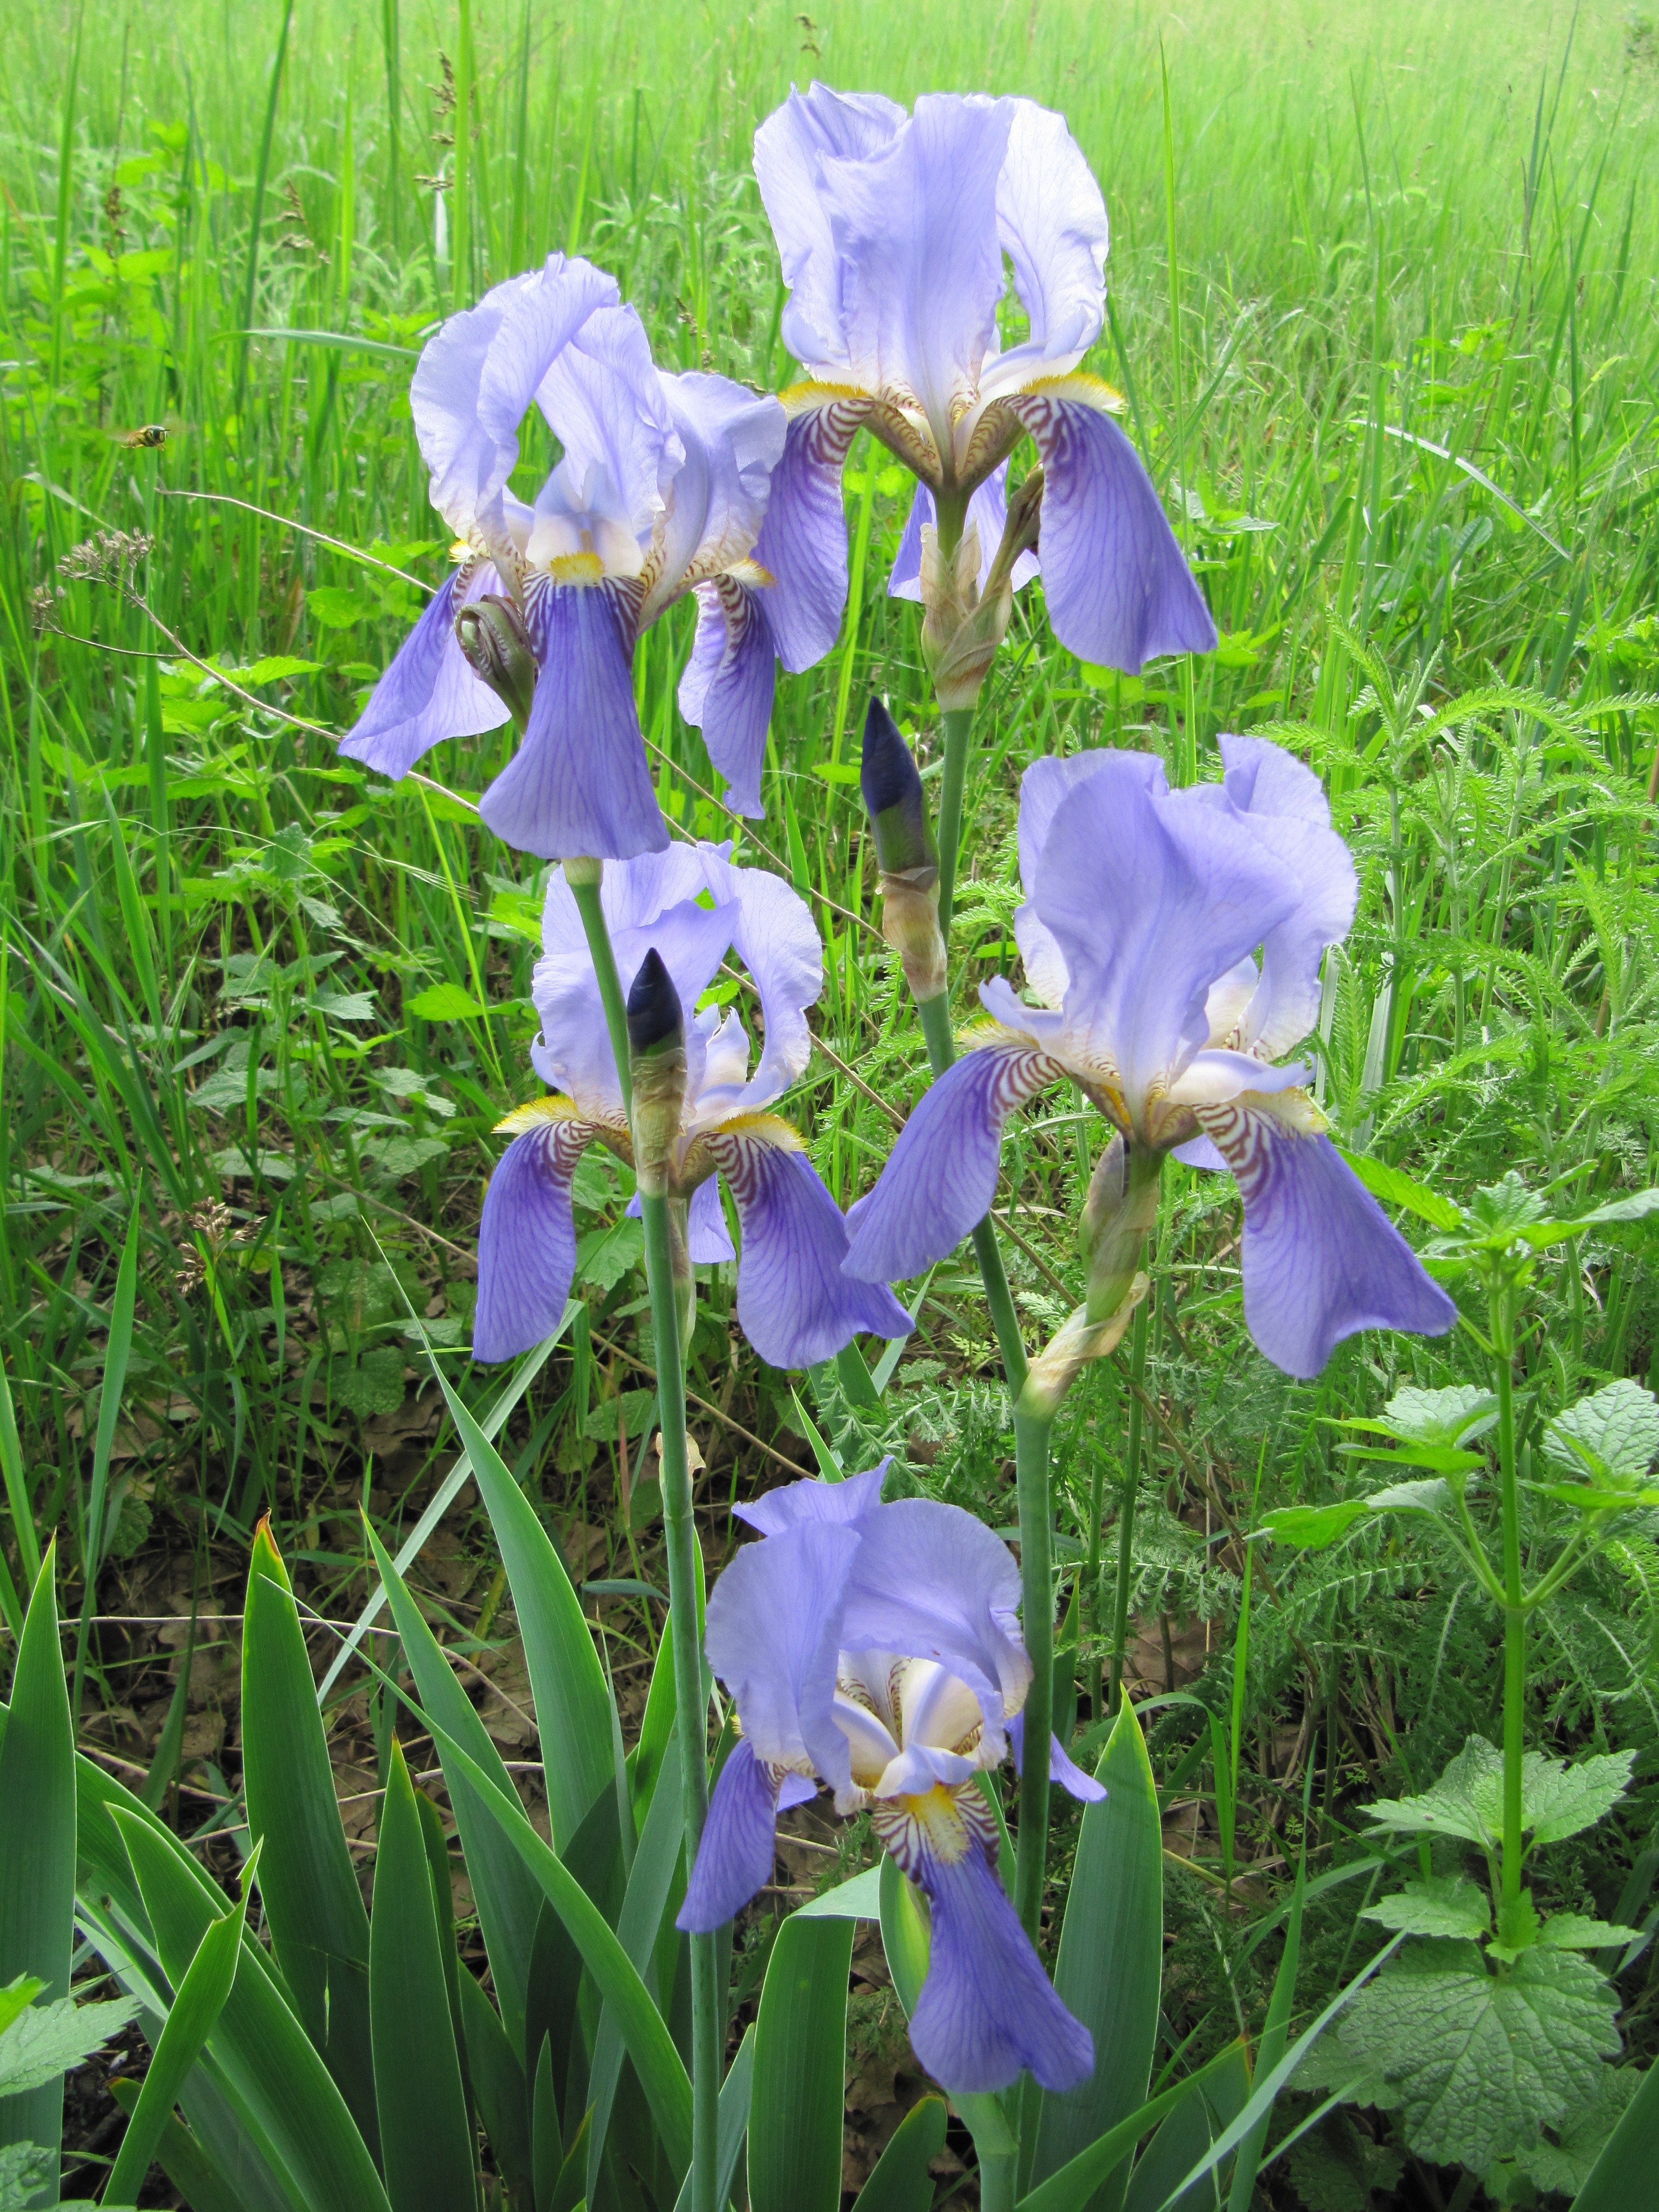
plant, flower, spring, botany, garden, flora, wildflower, flowers, flower bed, iris, beautiful, lilac, irises, garden flowers, flowering plant, bellflower family, iris versicolor, land plant, iris family